Moses (Bruch)

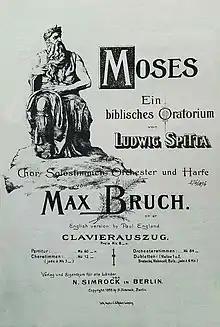
Max Bruch Moses

Moses: ein biblisches Oratorium, Op. 67 is an 1895 oratorio by Max Bruch, on a text by Ludwig Spitta for soprano, tenor, and bass. On 19 January 1895, Moses was premiered in Barmen under Bruch's direction.